Akhenaten

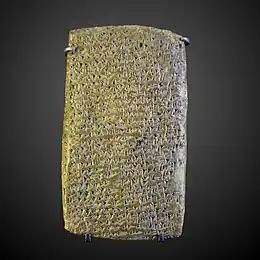
Amarna letter EA 362, titled "A Commissioner Murdered". In this letter, Rib-Hadda of Byblos informs the pharaoh of the death of Pawura, an Egyptian commissioner.

Akhetaten was a planned city with the Great Temple of the Aten, Small Aten Temple, royal residences, records office, and government buildings in the city center. Some of these buildings, such as the Aten temples, were ordered to be built by Akhenaten on the boundary stela decreeing the city's founding.